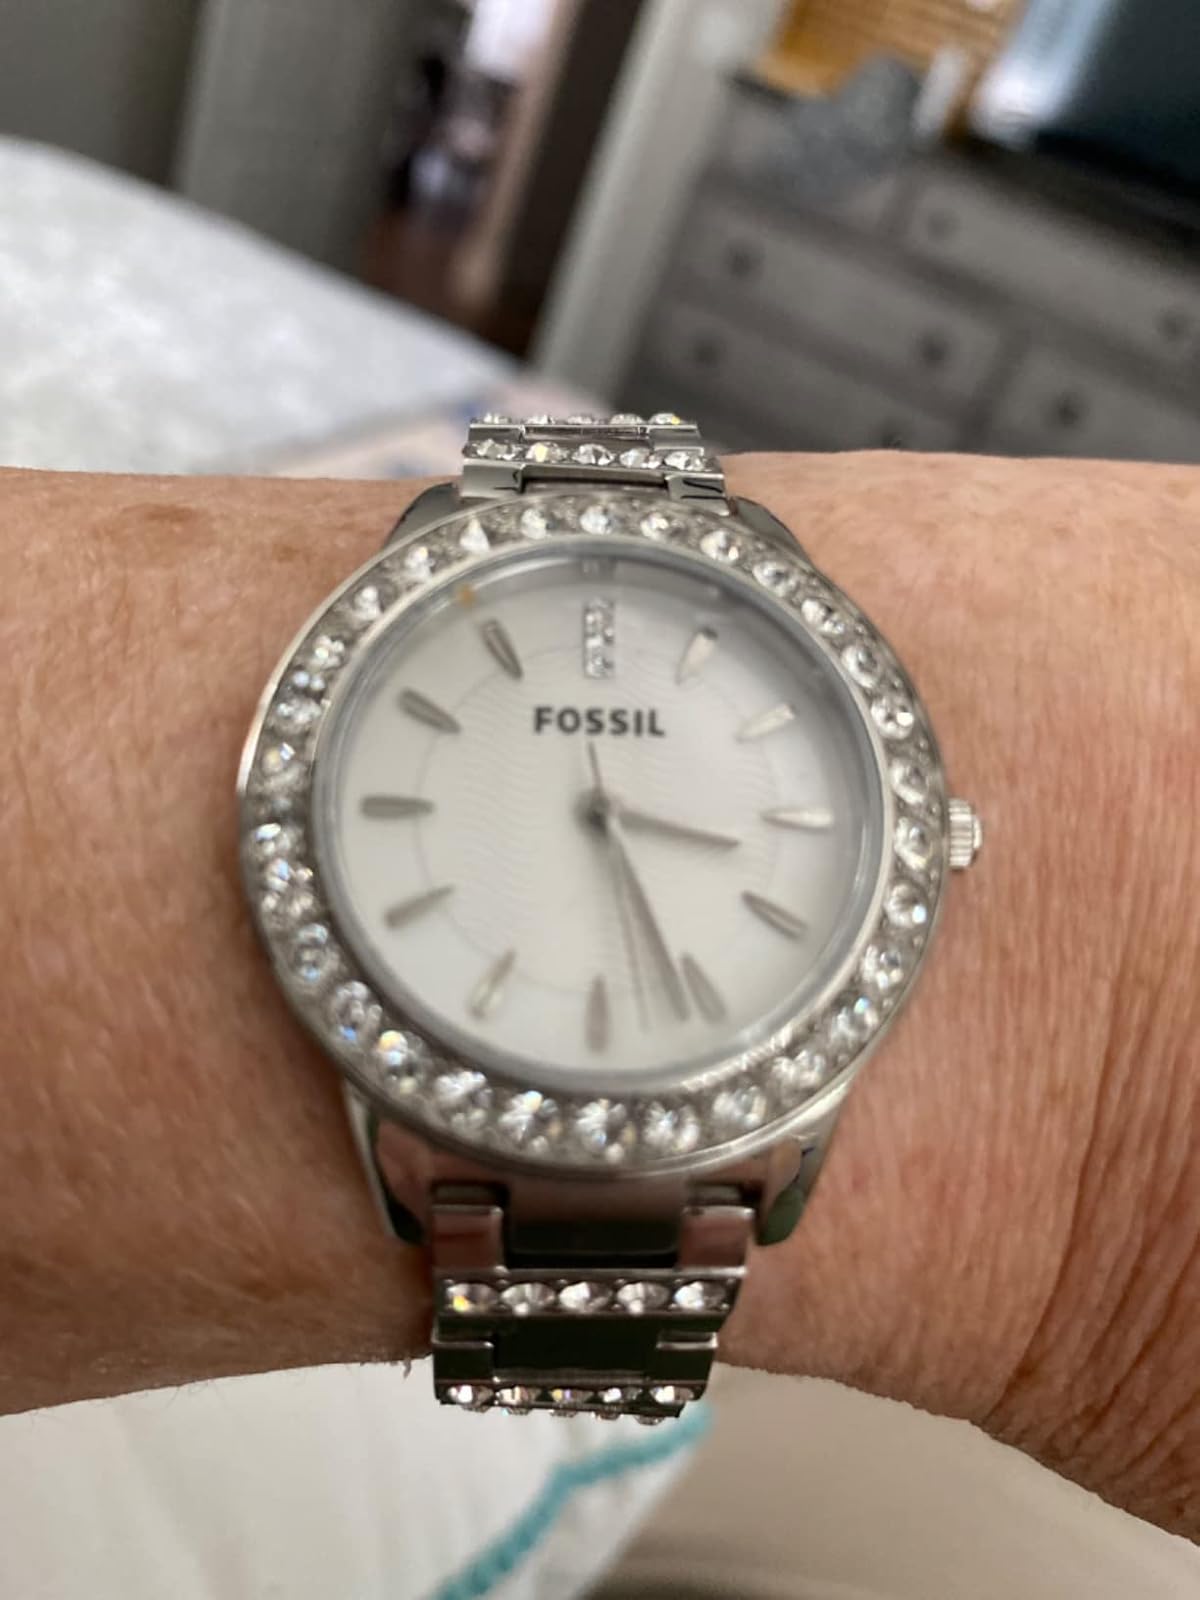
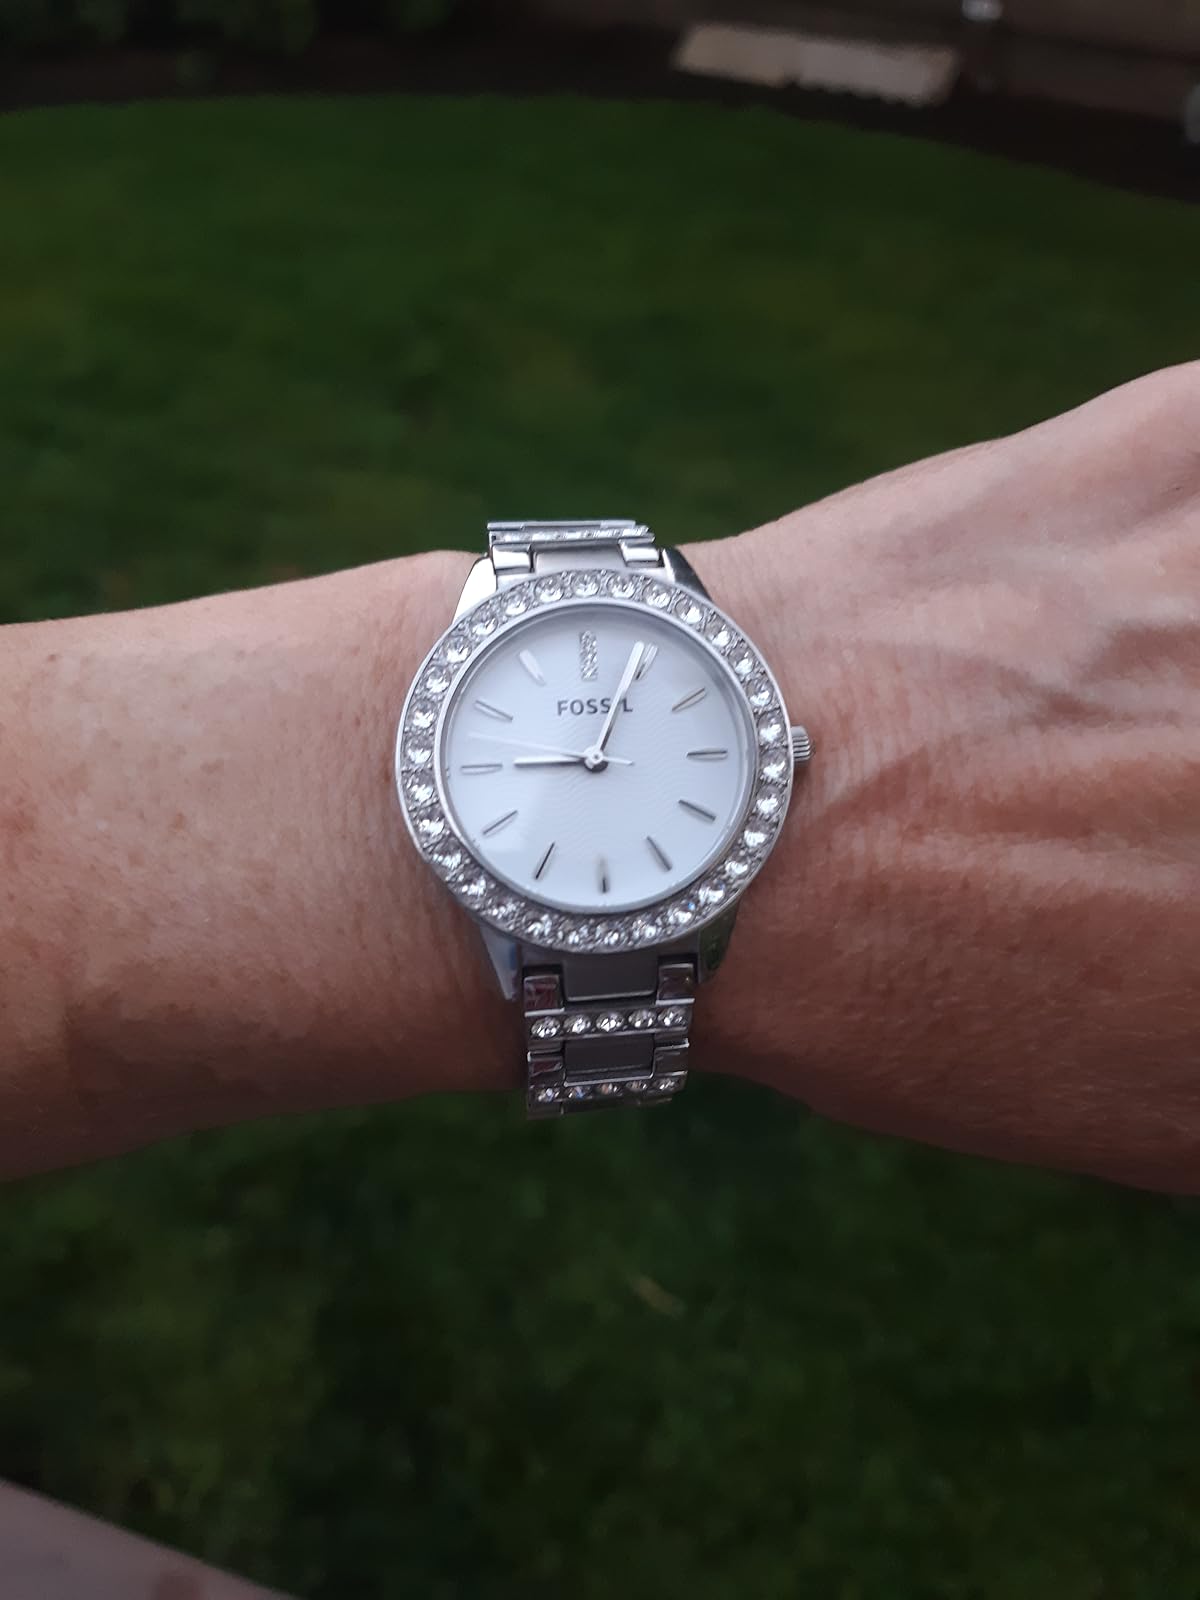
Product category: accessories_watch
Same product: yes